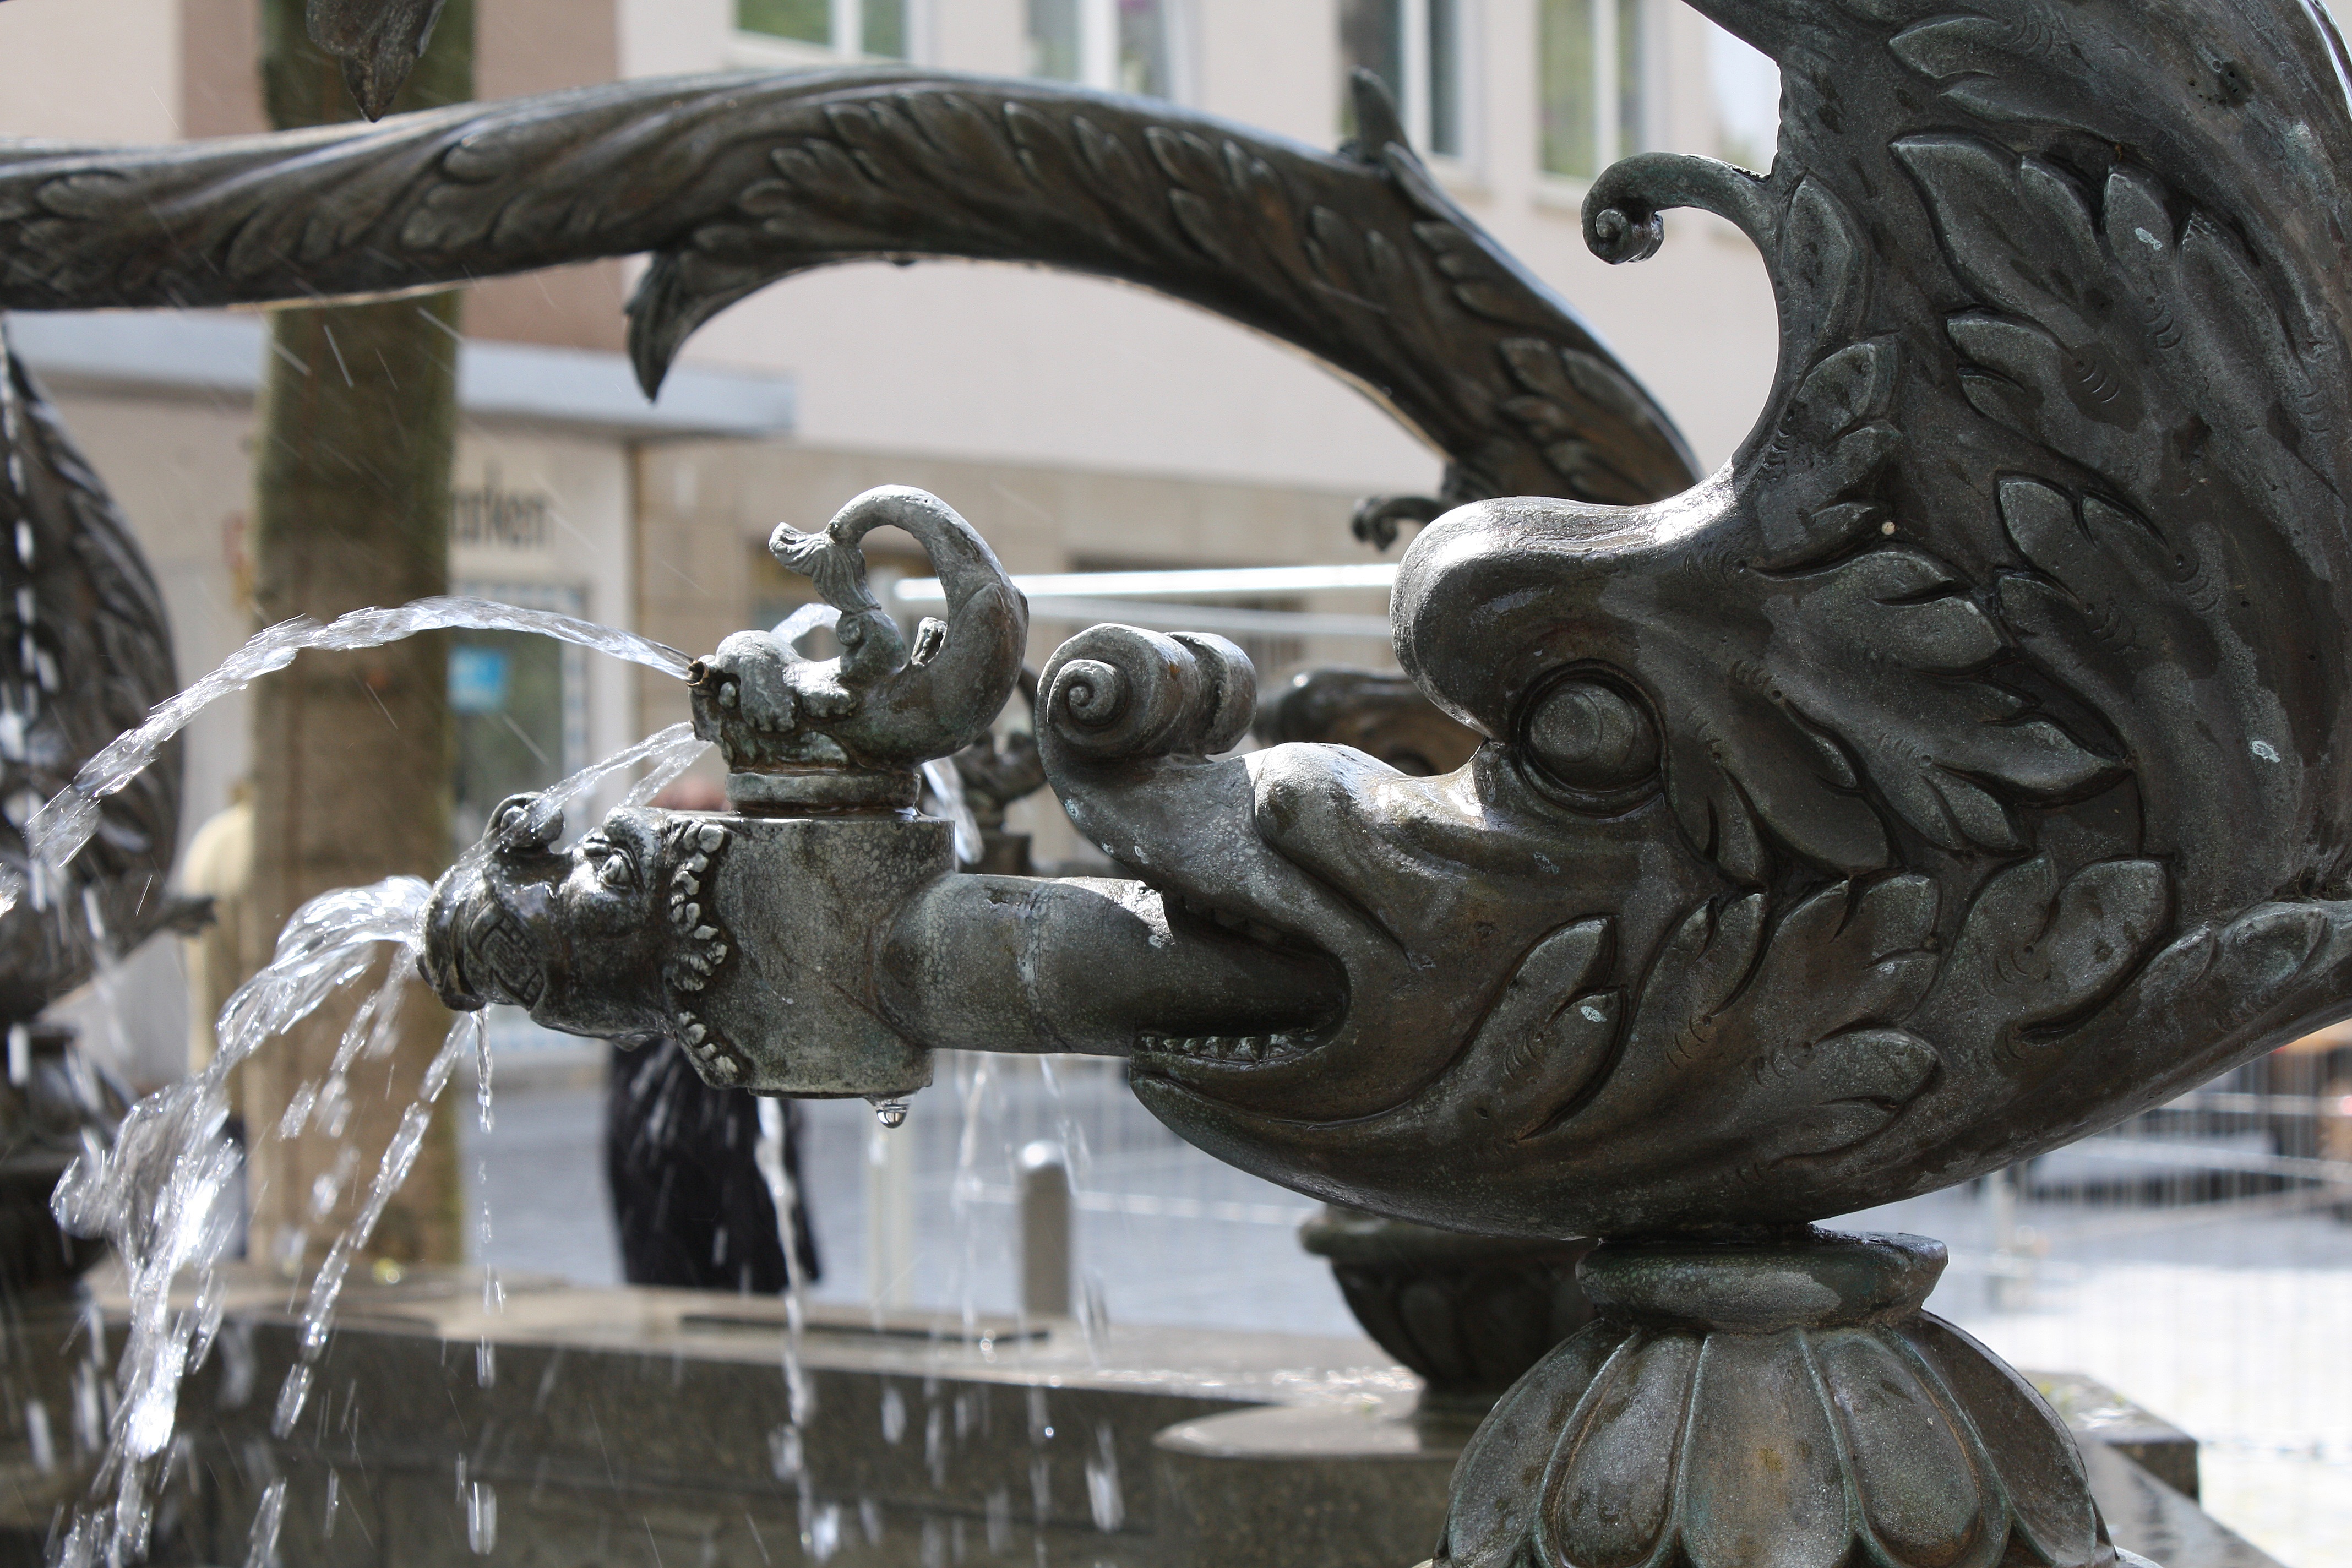
water, monument, statue, fish, sculpture, art, fountain, carving, water feature, ulm, fountain jewelry